Gofraid mac Amlaíb meic Ragnaill

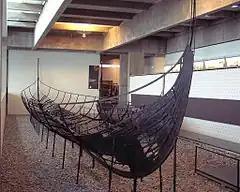
The remains of "Skuldelev II" may be evidence that Gofraid aided Anglo-Danish forces against the Norman King of England.

Gofraid mac Amlaíb meic Ragnaill (died 1075) was a late eleventh-century King of Dublin. Although the precise identities of his father and grandfather are uncertain, Gofraid was probably a kinsman of his royal predecessor, Echmarcach mac Ragnaill, King of Dublin and the Isles. Gofraid lived in an era when control of the Kingdom of Dublin was fought over by competing Irish overlords. In 1052, for example, Echmarcach was forced from the kingdom by the Uí Chennselaig King of Leinster, Diarmait mac Maíl na mBó. When the latter died in 1072, Dublin was seized by the Uí Briain King of Munster, Toirdelbach Ua Briain, a man who either handed the Dublin kingship over to Gofraid, or at least consented to Gofraid's local rule.